The NFL Today

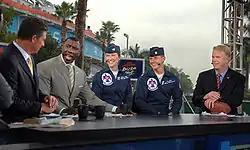
"The NFL Today" at Super Bowl XLI.

On February 6, 2006, CBS Sports announced the return of James Brown, who left CBS eleven years earlier to become studio host of "Fox NFL Sunday", to the network as the host of "The NFL Today" beginning with the 2006 NFL season. Greg Gumbel moved back to play-by-play duties, teaming with Dan Dierdorf as part of its secondary announcing team, replacing Dick Enberg.